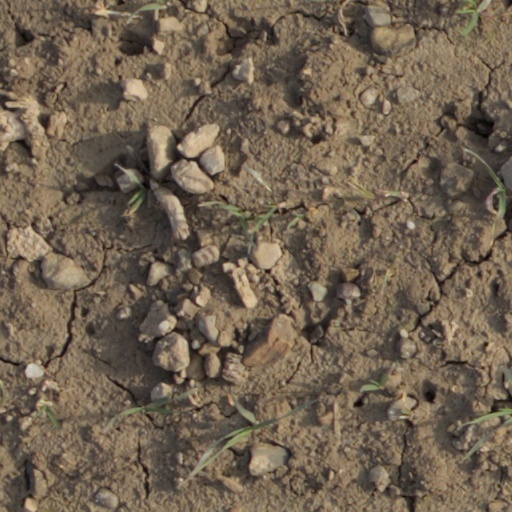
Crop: wheat